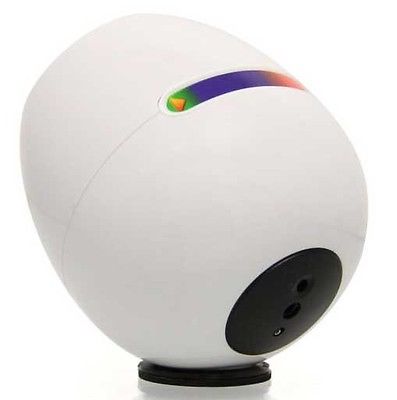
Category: lamp